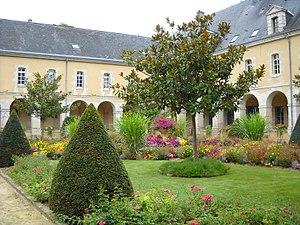
Le cloître du Couvent de la Visitation, à Mamers, Sarthe, France.
Mamers est une commune française, située dans le département de la Sarthe en région Pays de la Loire, peuplée de 5 299 habitants.